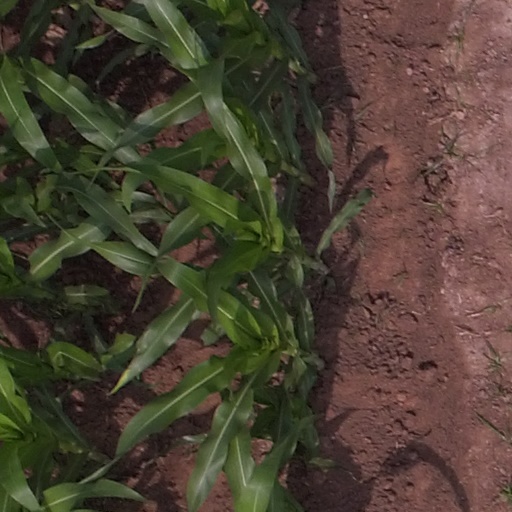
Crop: maize; corn